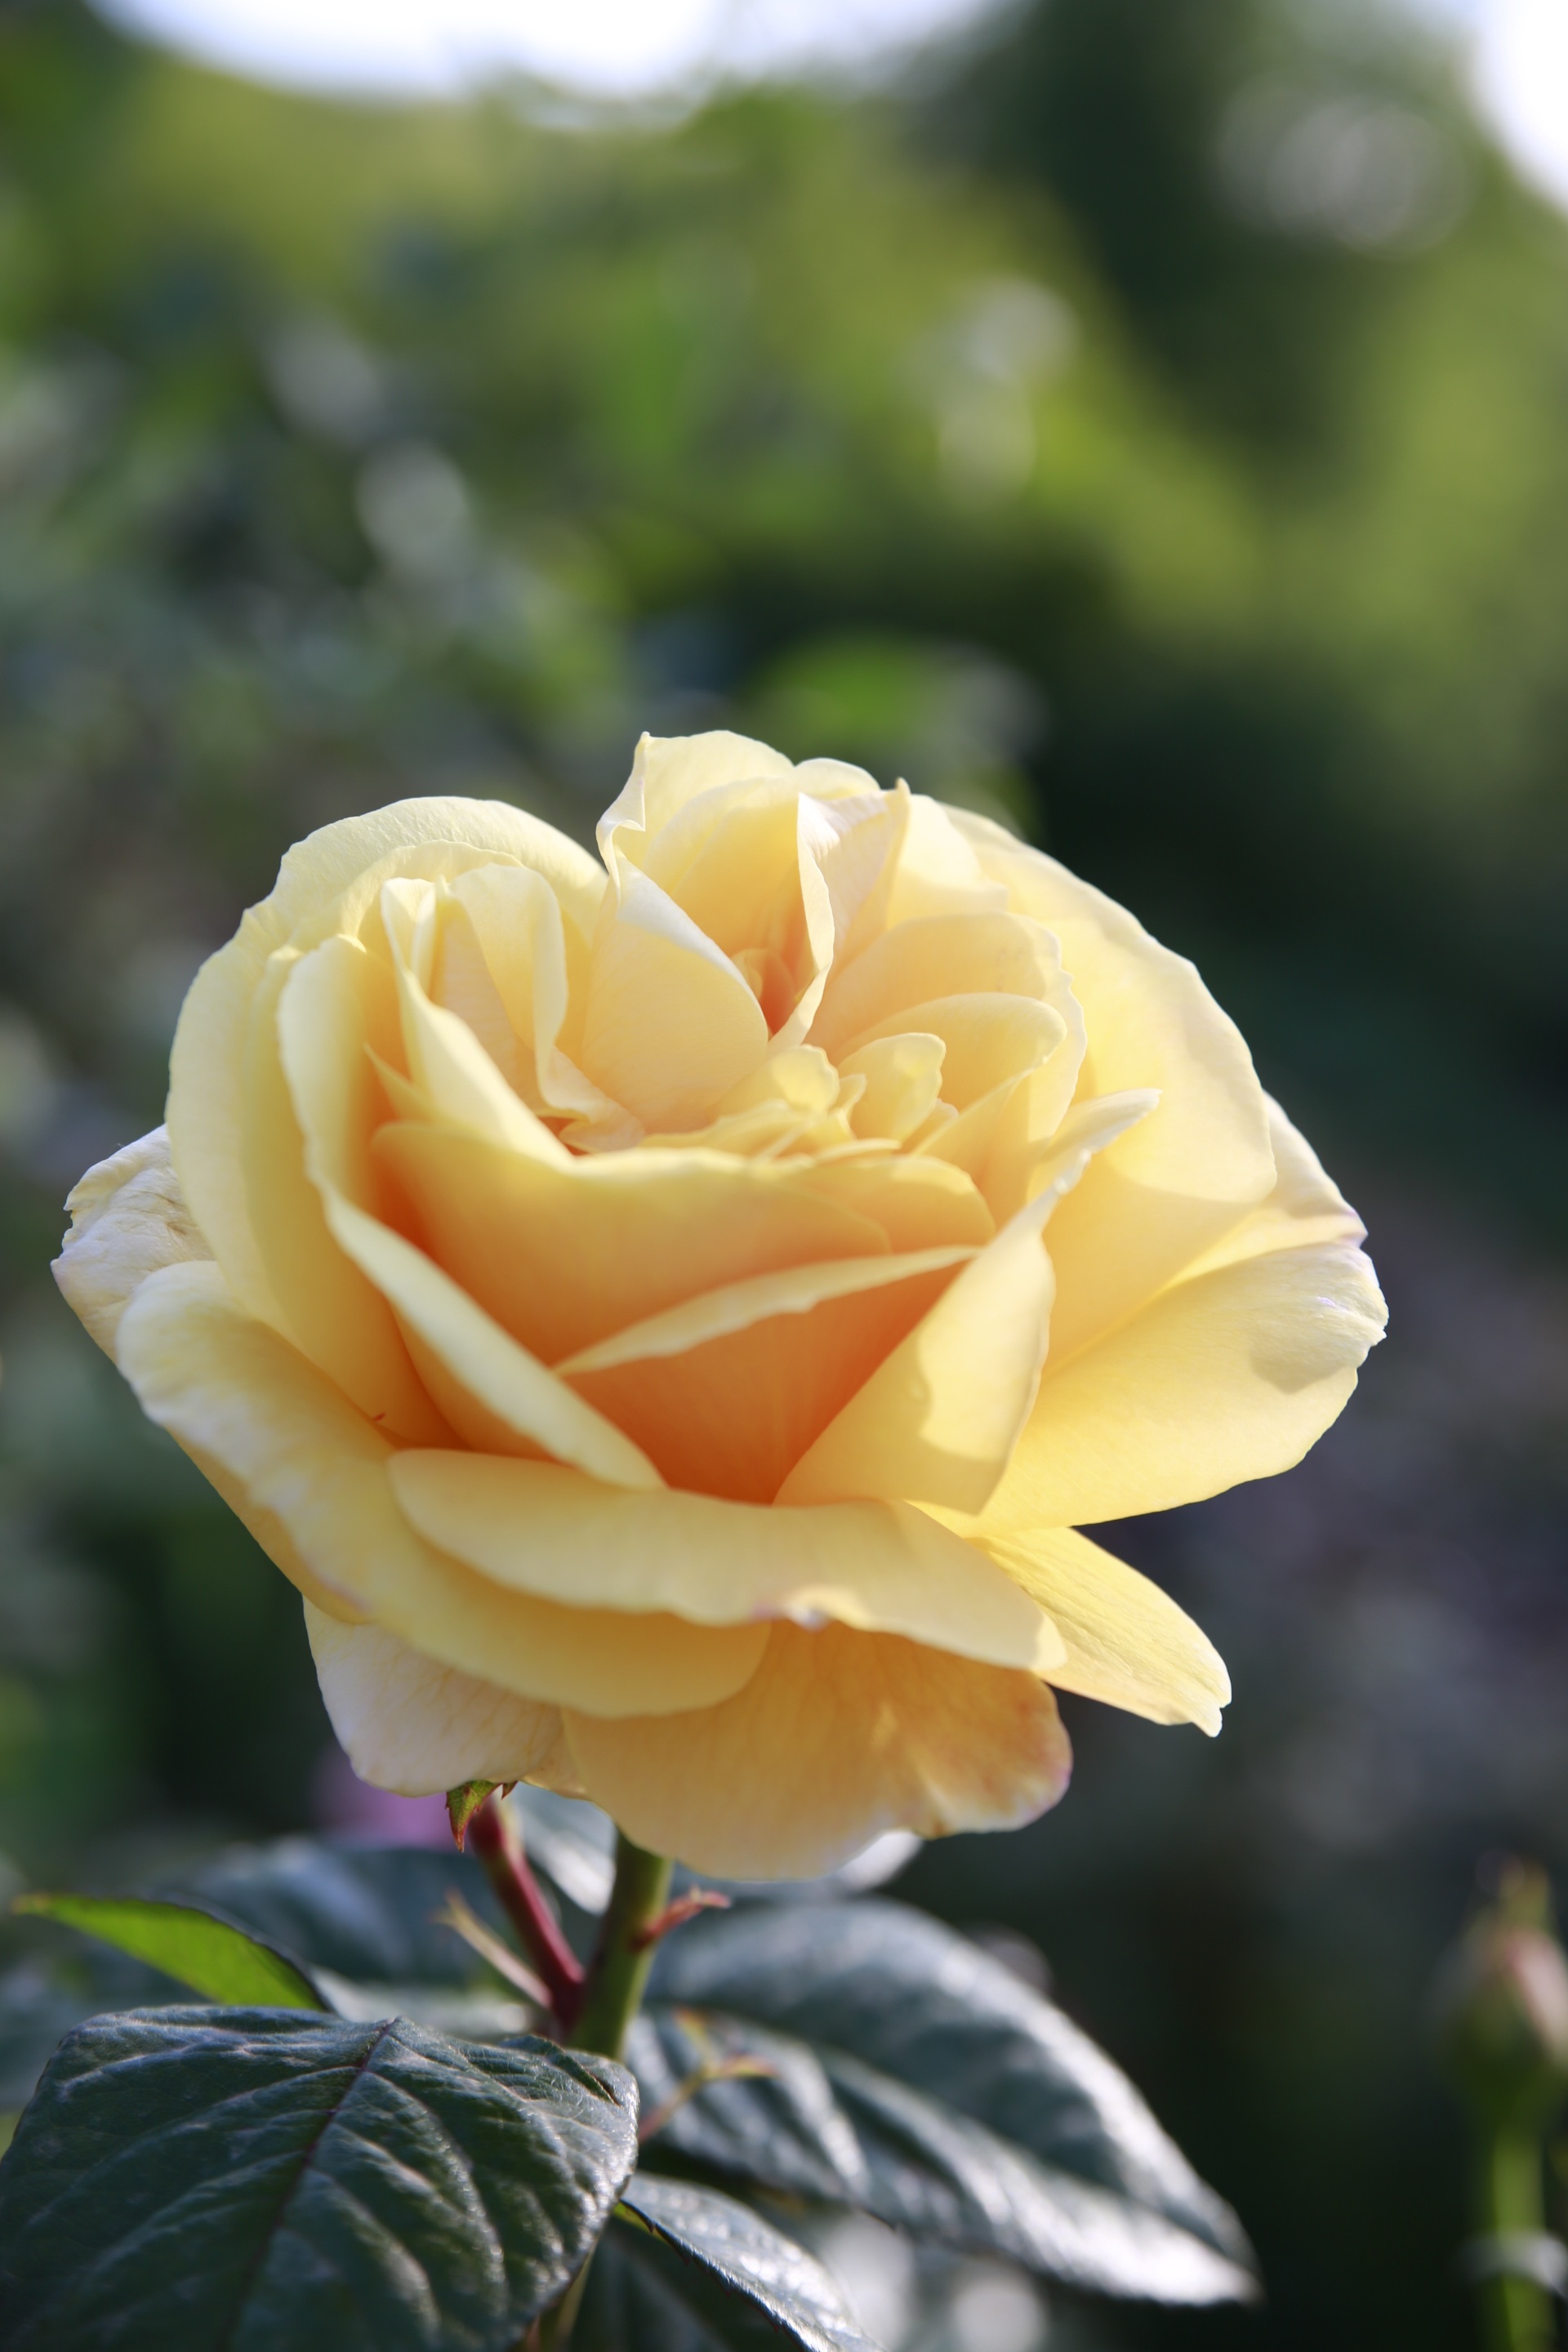
nature, plant, flower, petal, rose, botany, colorful, yellow, flora, rosa, beauty, floribunda, macro photography, flowering plant, garden roses, rose family, plant stem, land plant, rose order